Pânsâwân

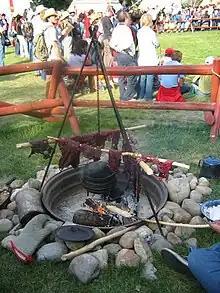
Traditional method of drying and smoking over an open fire at the Calgary Stampede to demonstrate its use in making pemmican.

, or dry meat, is a type of dried smoked meat product made by the Indigenous peoples of Canada including the Cree, Dene, and Métis. The term is loosely translated from the Cree language as "thin-sliced meat" with the meat used for its production from bison, elk, or moose. It is commonly made in the Indigenous community, considered a delicacy, and is also culturally significant.